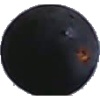
Label: blue_grape